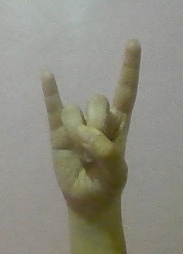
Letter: la